United Nations Security Council Resolution 1414

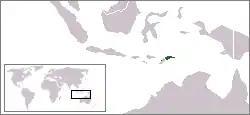
East Timor

United Nations Security Council resolution 1414, adopted without a vote on 23 May 2002, after examining the application of the Democratic Republic of East Timor (Timor-Leste) for membership in the United Nations, the Council recommended to the General Assembly that East Timor be admitted.